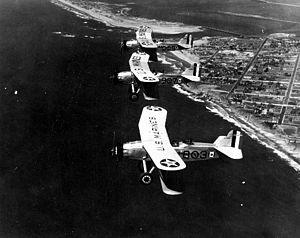
Les Mousquetaires de l'air est un film américain réalisé par Frank Capra, sorti en 1929.